Primate archaeology

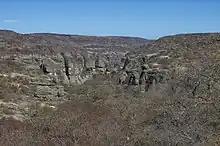
Serra da Capivara National Park.

In archaeology excavation is an essential element of the discipline because it allows archaeologists to trace when specific behaviors originated and their subsequent changes over time. Through excavation, archaeologists can obtain data on the chronology, the spatial distribution of the artefacts and the stratigraphic and depositional contexts of the site allowing them to reconstruct the natural and cultural events. that led to the formation of that particular site Particularly, in primate archaeology the excavation of non-human primate tool sites has proved to be valuable for tracing back the history of nut-cracking sites and investigating the changes of this particular percussive behavior. The first non-human primate archaeological site was found in 2002 in the Taï Forest, Ivory Coast, and it was associated with chimpanzee tool use dating back 4000 years. After this, in 2016 a group of primate archaeologists using archaeological methods discovered a long-tailed macaque archaeological site mapping shellfish processing activities at Piak Nam Yai Island, southern Thailand. Finally, another group of primate archaeologists discovered a capuchin nut-cracking site dated to around 2400 years ago at Serra da Capivara National Park, Brazil.